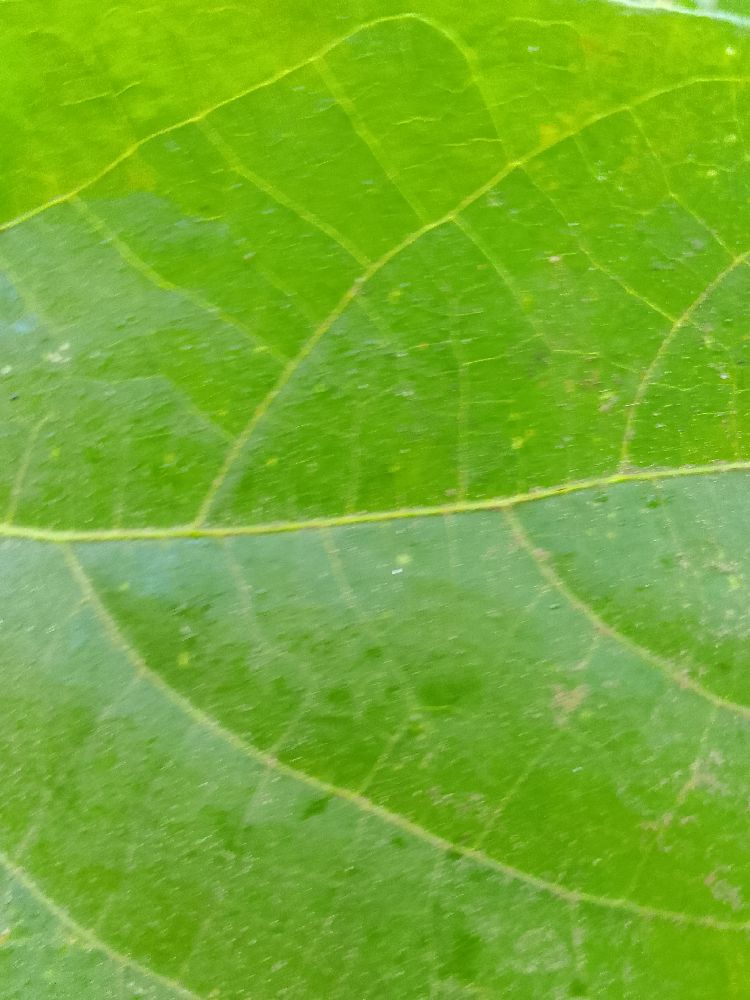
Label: healthy